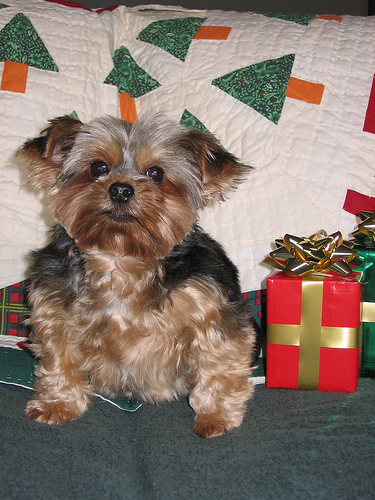
Animal: dog
Breed: yorkshire_terrier